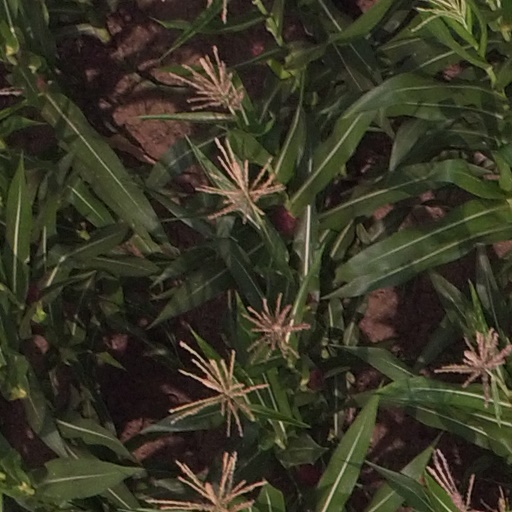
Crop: maize; corn